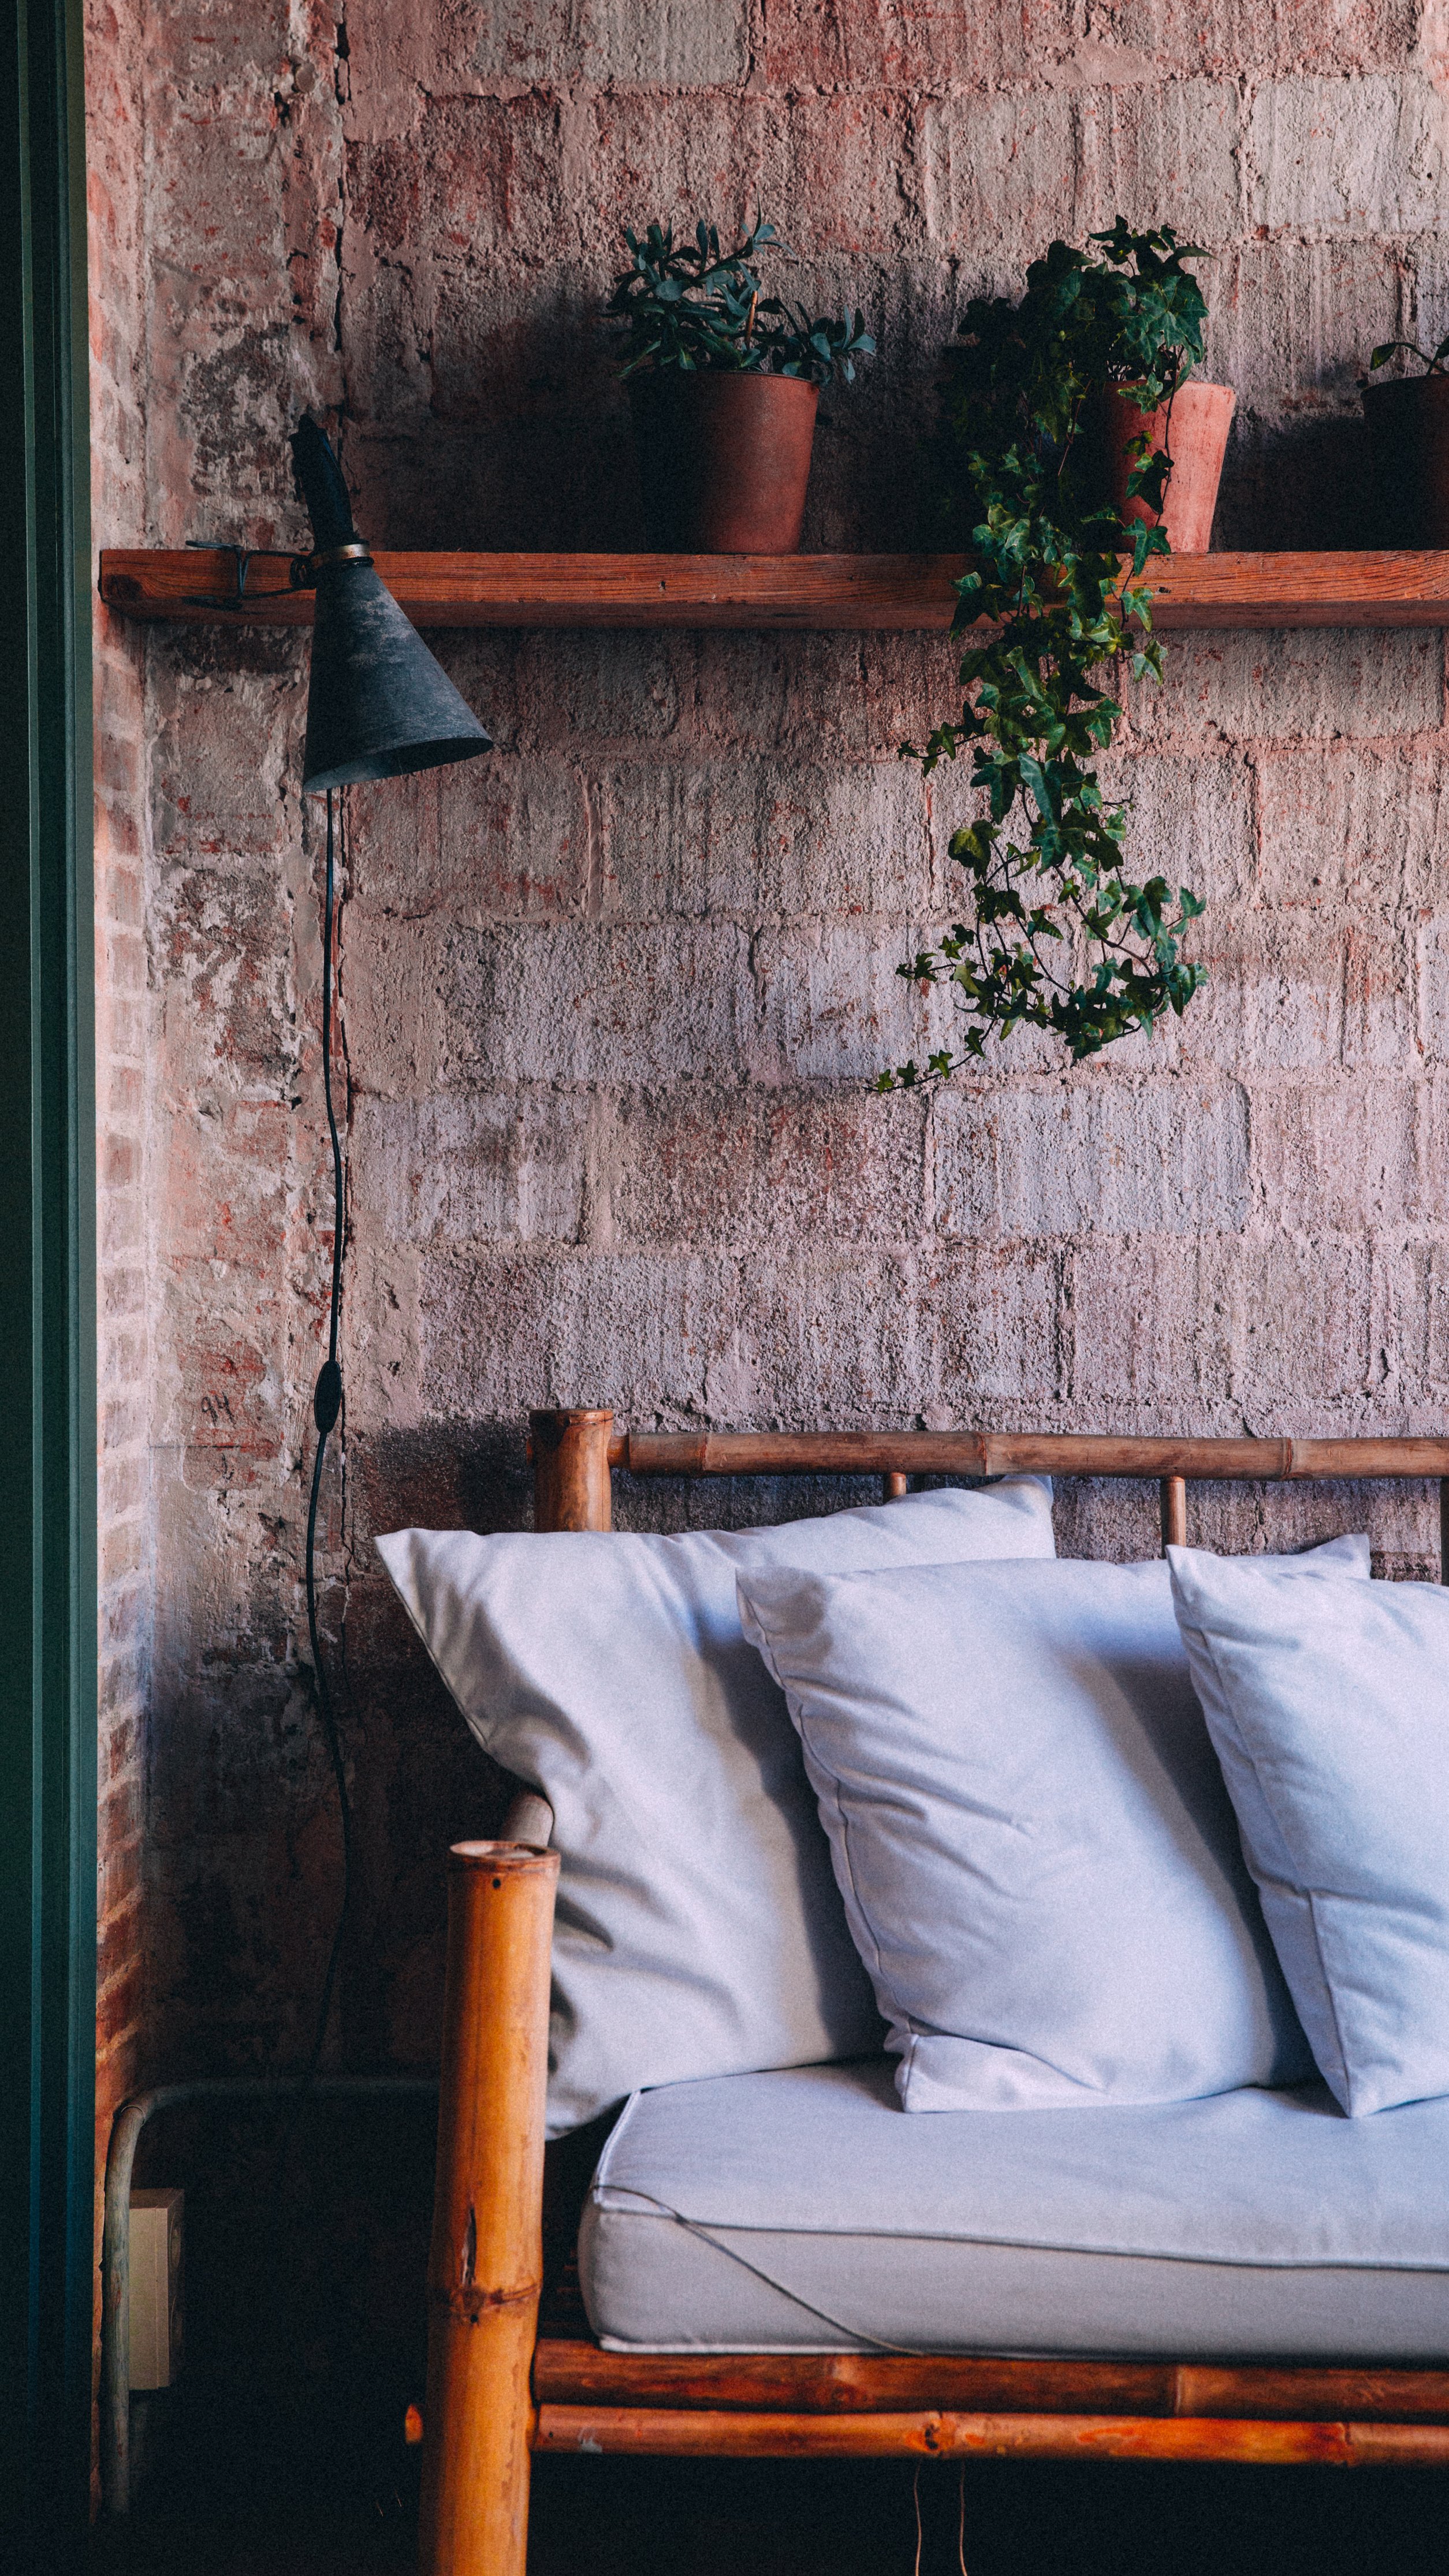
wall, blue, room, furniture, wood, interior design, brick, couch, house, textile, living room, home, window, floor, table, wallpaper, hardwood, building, wood stain, chair, concrete